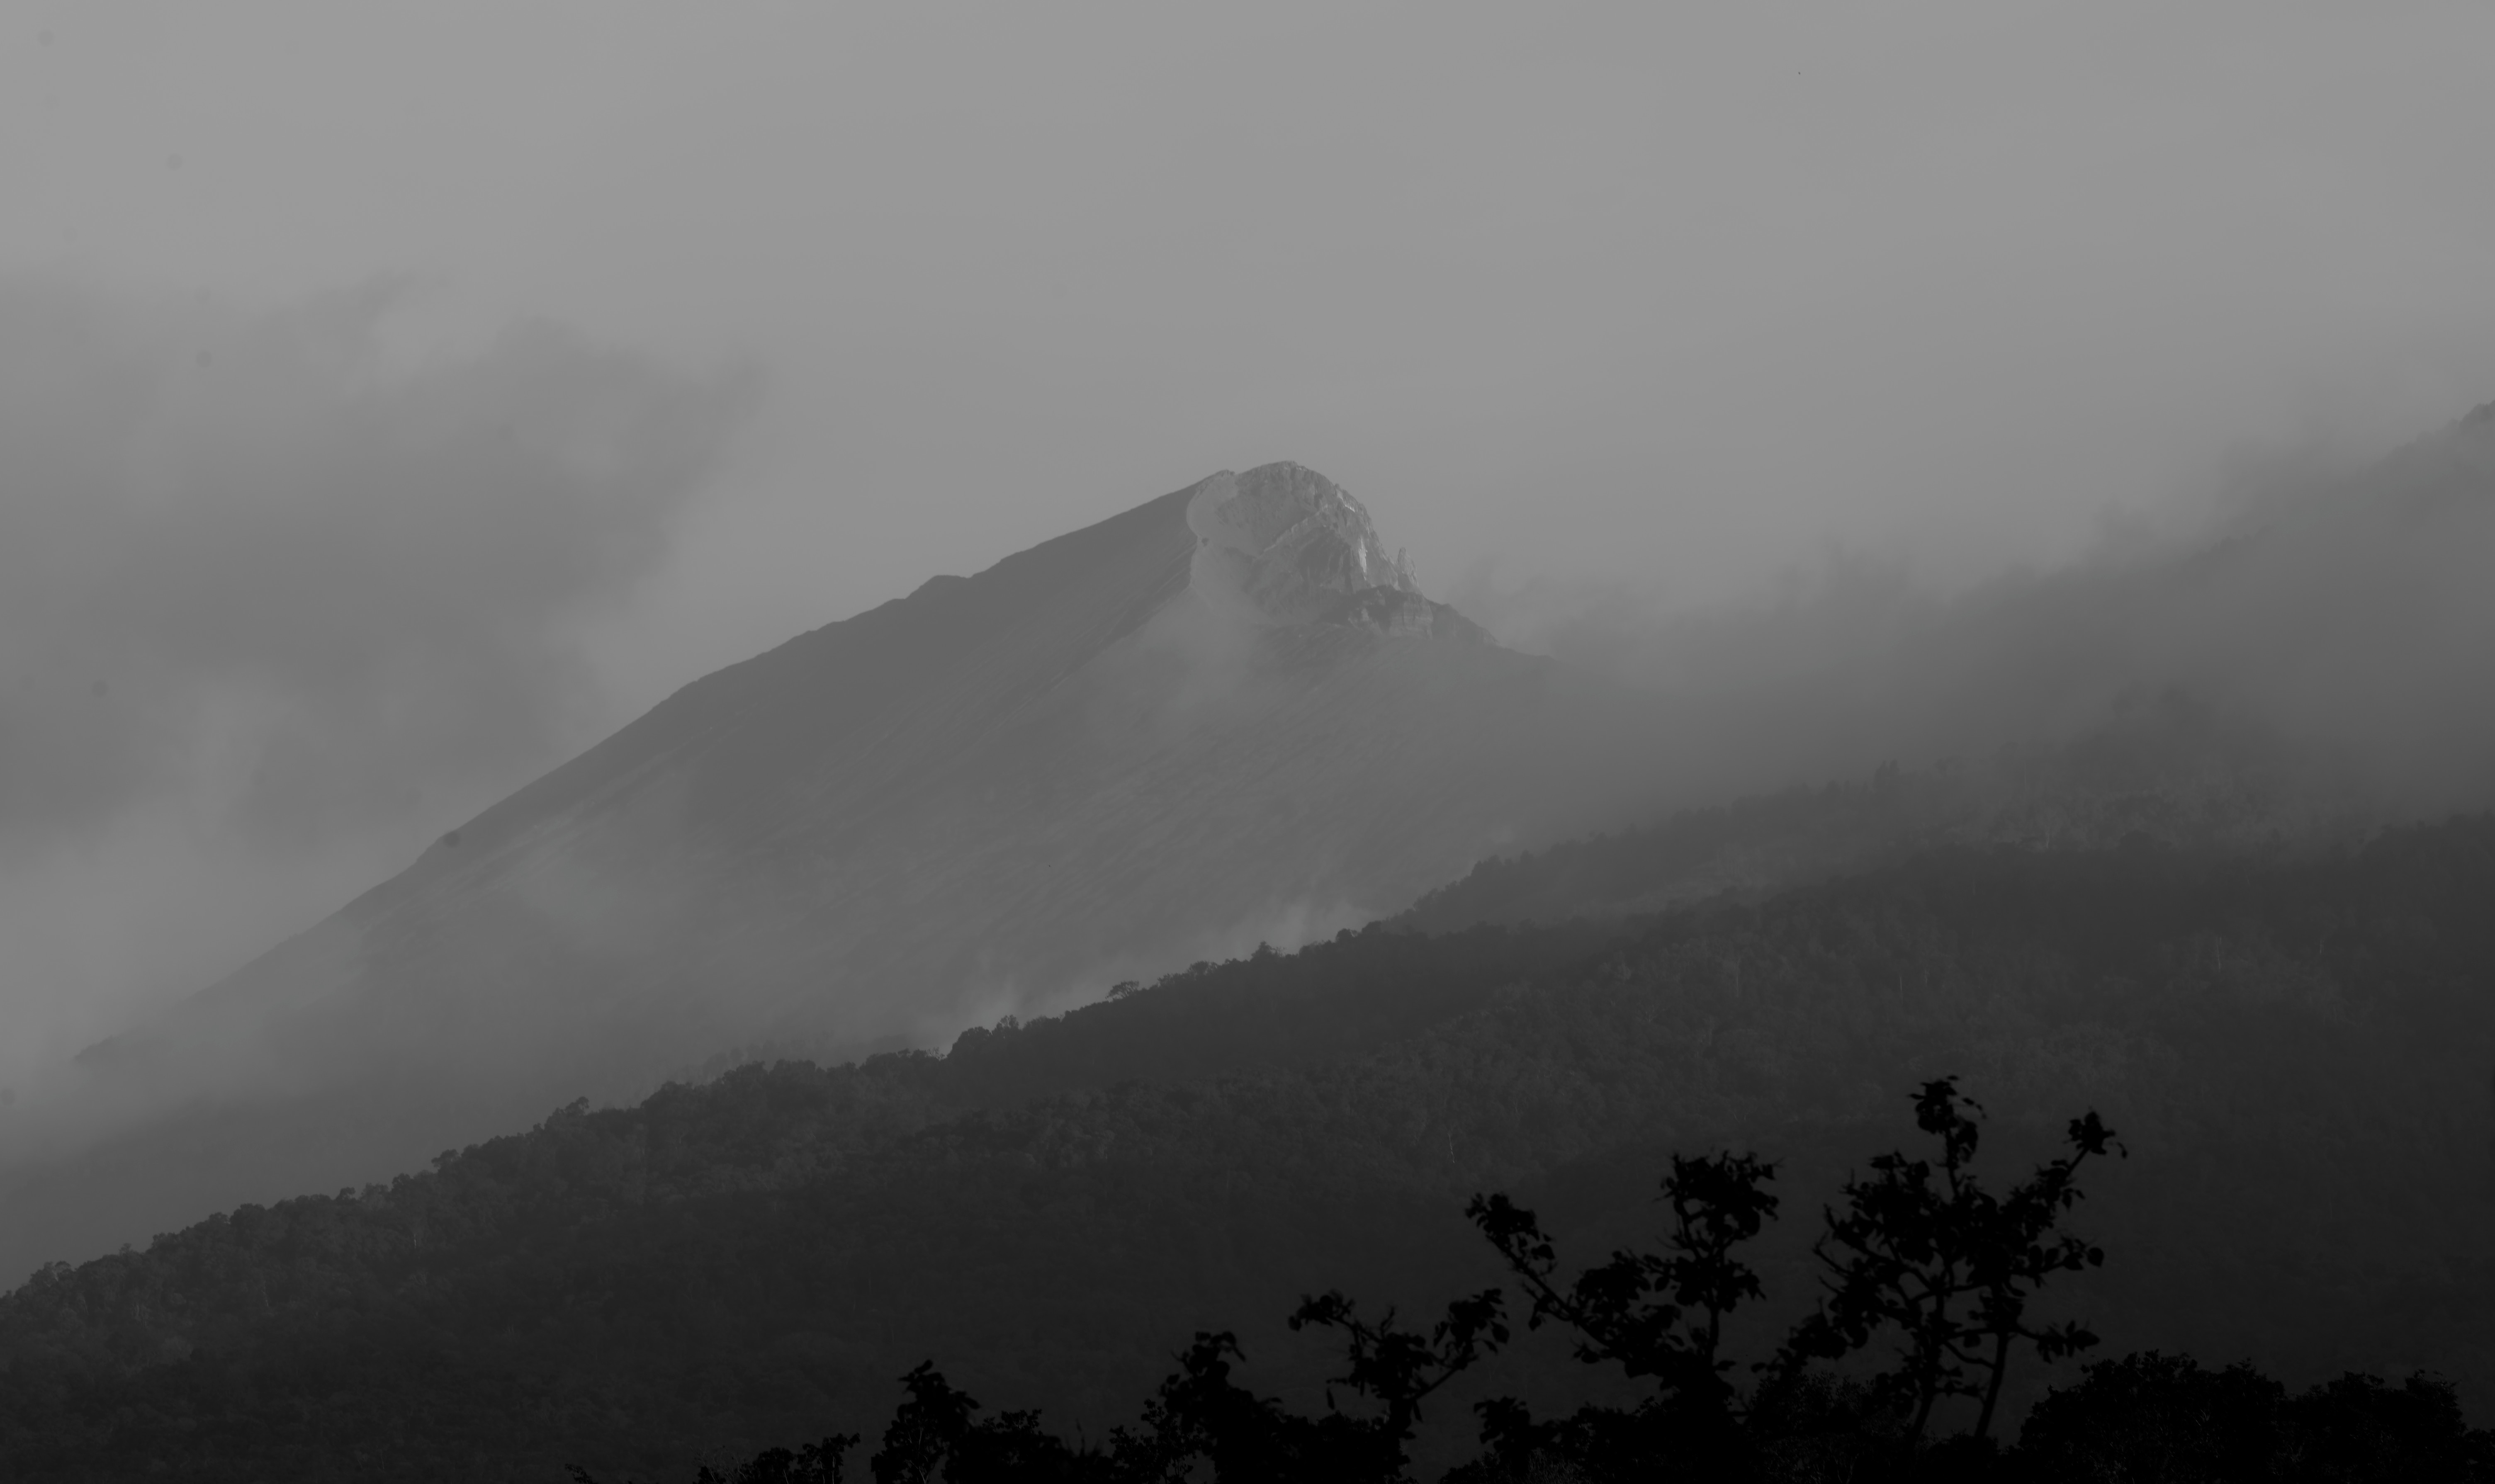
mountain, cloud, black and white, fog, mist, morning, hill, dawn, atmosphere, mountain range, weather, haze, darkness, monochrome, summit, landform, monochrome photography, geographical feature, atmospheric phenomenon, atmosphere of earth, mountainous landforms